Changzhen station

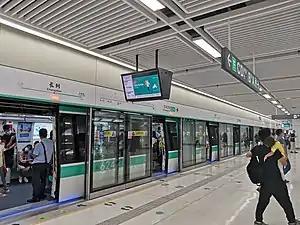

Changzhen station, is a station on Line 6 of the Shenzhen Metro. It opened on 18 August 2020.